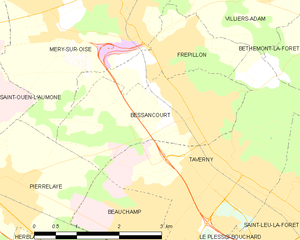
Carte des communes françaises Bessancourt